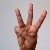
The image shows a hand gesture representing the letter 'W' in Indian Sign Language.